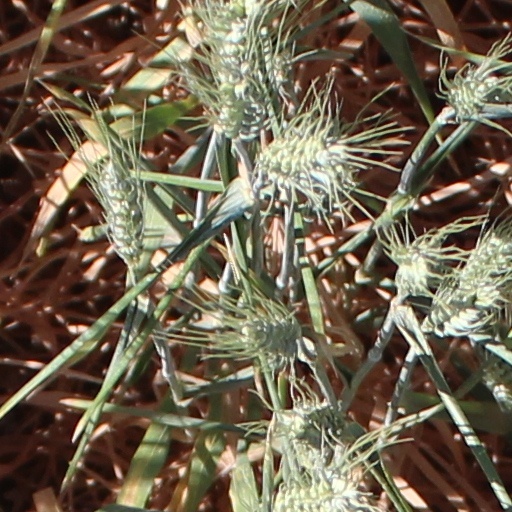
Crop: wheat